Human reproduction

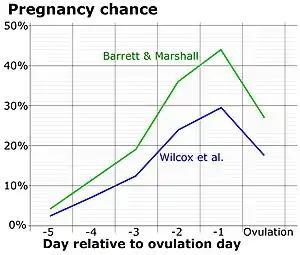
Chance of fertilization by menstrual cycle day relative to ovulation

Pregnancy rates for sexual intercourse are highest during the menstrual cycle time from some 5 days before until 1 to 2 days after ovulation. For optimal pregnancy chance, there are recommendations of sexual intercourse every 1 or 2 days, or every 2 or 3 days. Studies have shown no significant difference between different sex positions and pregnancy rate, as long as it results in ejaculation into the vagina.